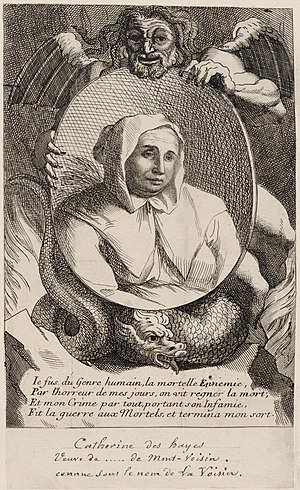
Giftmordaffæren
Catherine Deshayes, "La Voisin", 17. århundrede print af hendes portræt, hold af en djævel.
Giftmordaffæren var en berømt retssag, som fandt sted i Paris, Frankrig, i 1677-1682, under kong Ludvig XIV´s regeringstid. Under retssagen blev en række fremtrædende medlemmer af aristokratiet impliceret og dømt på anklager om giftmord og hekseri. Skandalen nåede ind i den inderste cirkel omkring kongen. Den førte til henrettelsen af 36 personer.